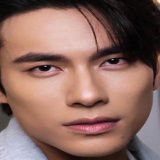
diễn viên Mao Tử Tuấn